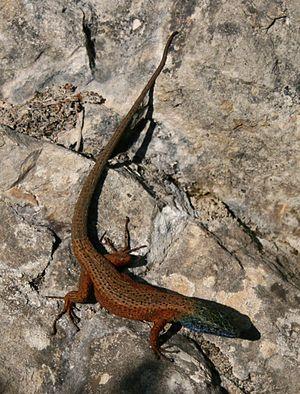
Algyroides nigropunctatus est une espèce de sauriens de la famille des Lacertidae.